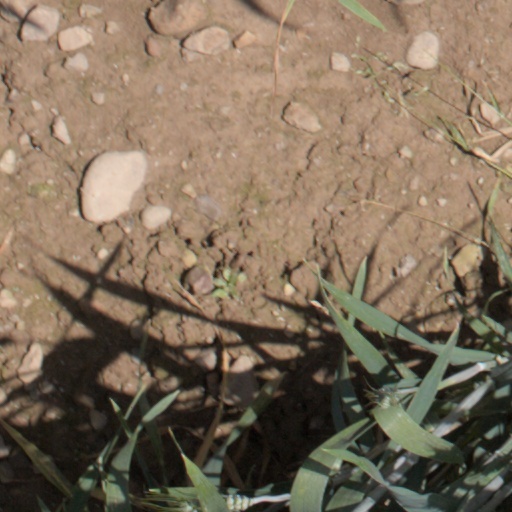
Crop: wheat